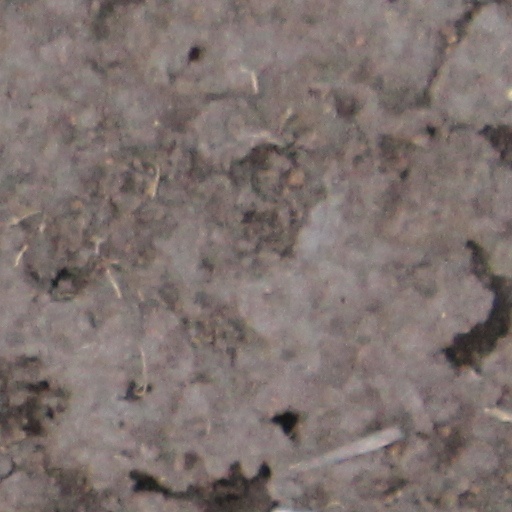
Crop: wheat